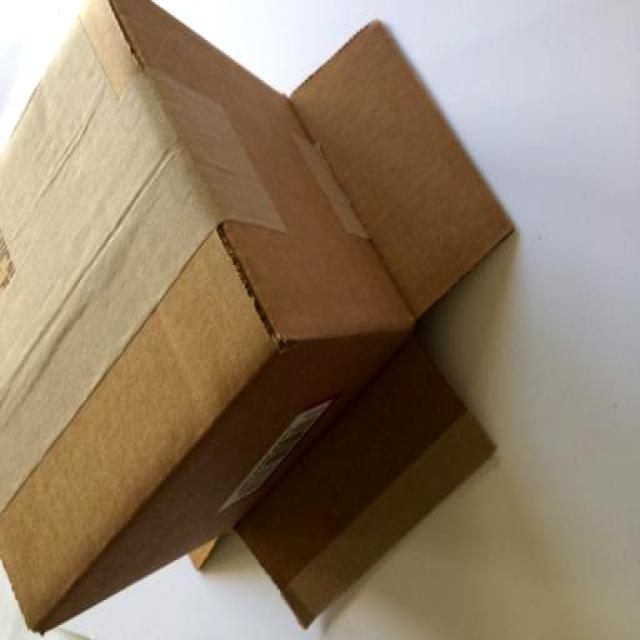
Label: Cardboard